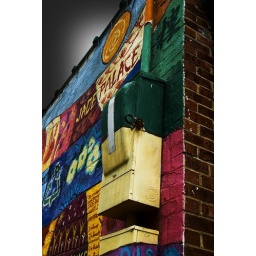
Just a cool wall with a cool sky in the background!!!